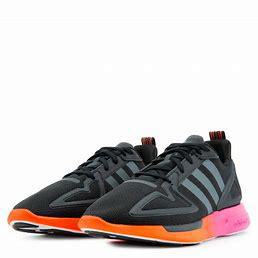
Brand: Adidas
Model: ZX 2K Flux